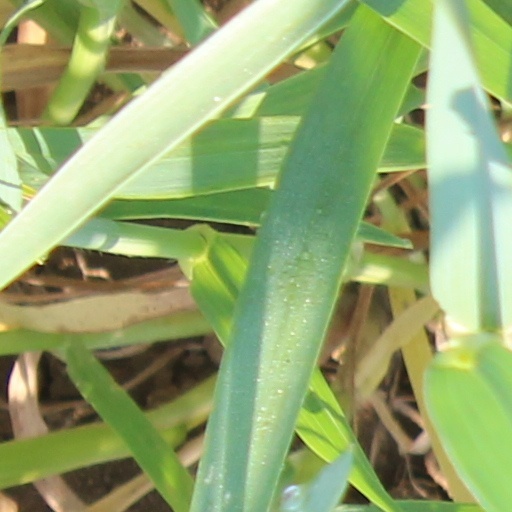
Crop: wheat